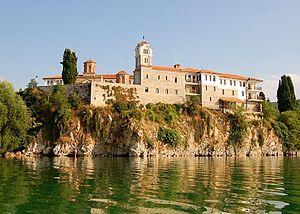
Le monastère Saint-Naum est un monastère construit à partir du Xᵉ siècle au bord du lac d'Ohrid. Il s'agit d'un des lieux les plus touristiques de la Macédoine du Nord, grâce à son cadre naturel exceptionnel, à son histoire et à son architecture, typiquement byzantine. Le monastère est à quelques mètres seulement de la frontière de l'Albanie.